Tollcross, Edinburgh

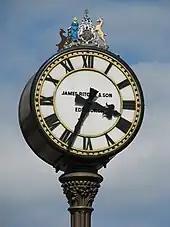
Close-up of the Tollcross clock

The earliest reference to Tollcross dates from 1439 with "Tolcors" being the typical early form with the "cors" ending continuing in use to the late 18th century. "Towcroce" and "Tolcroce" appear in the early 16th century. Stuart Harris has pointed out that there were no crossroads until modern times and that there is no evidence for such meaning as "toll at a crossroad". He derives the name from "cors" with "cros" as a later form (as in Old Welsh "toll cors", meaning a "boggy hollow") and that the ending "-corse" would have aptly described the low-lying area beside the now culverted Lochrin Burn running between the slopes of the Burgh Muir and the High Riggs south of the Grassmarket.